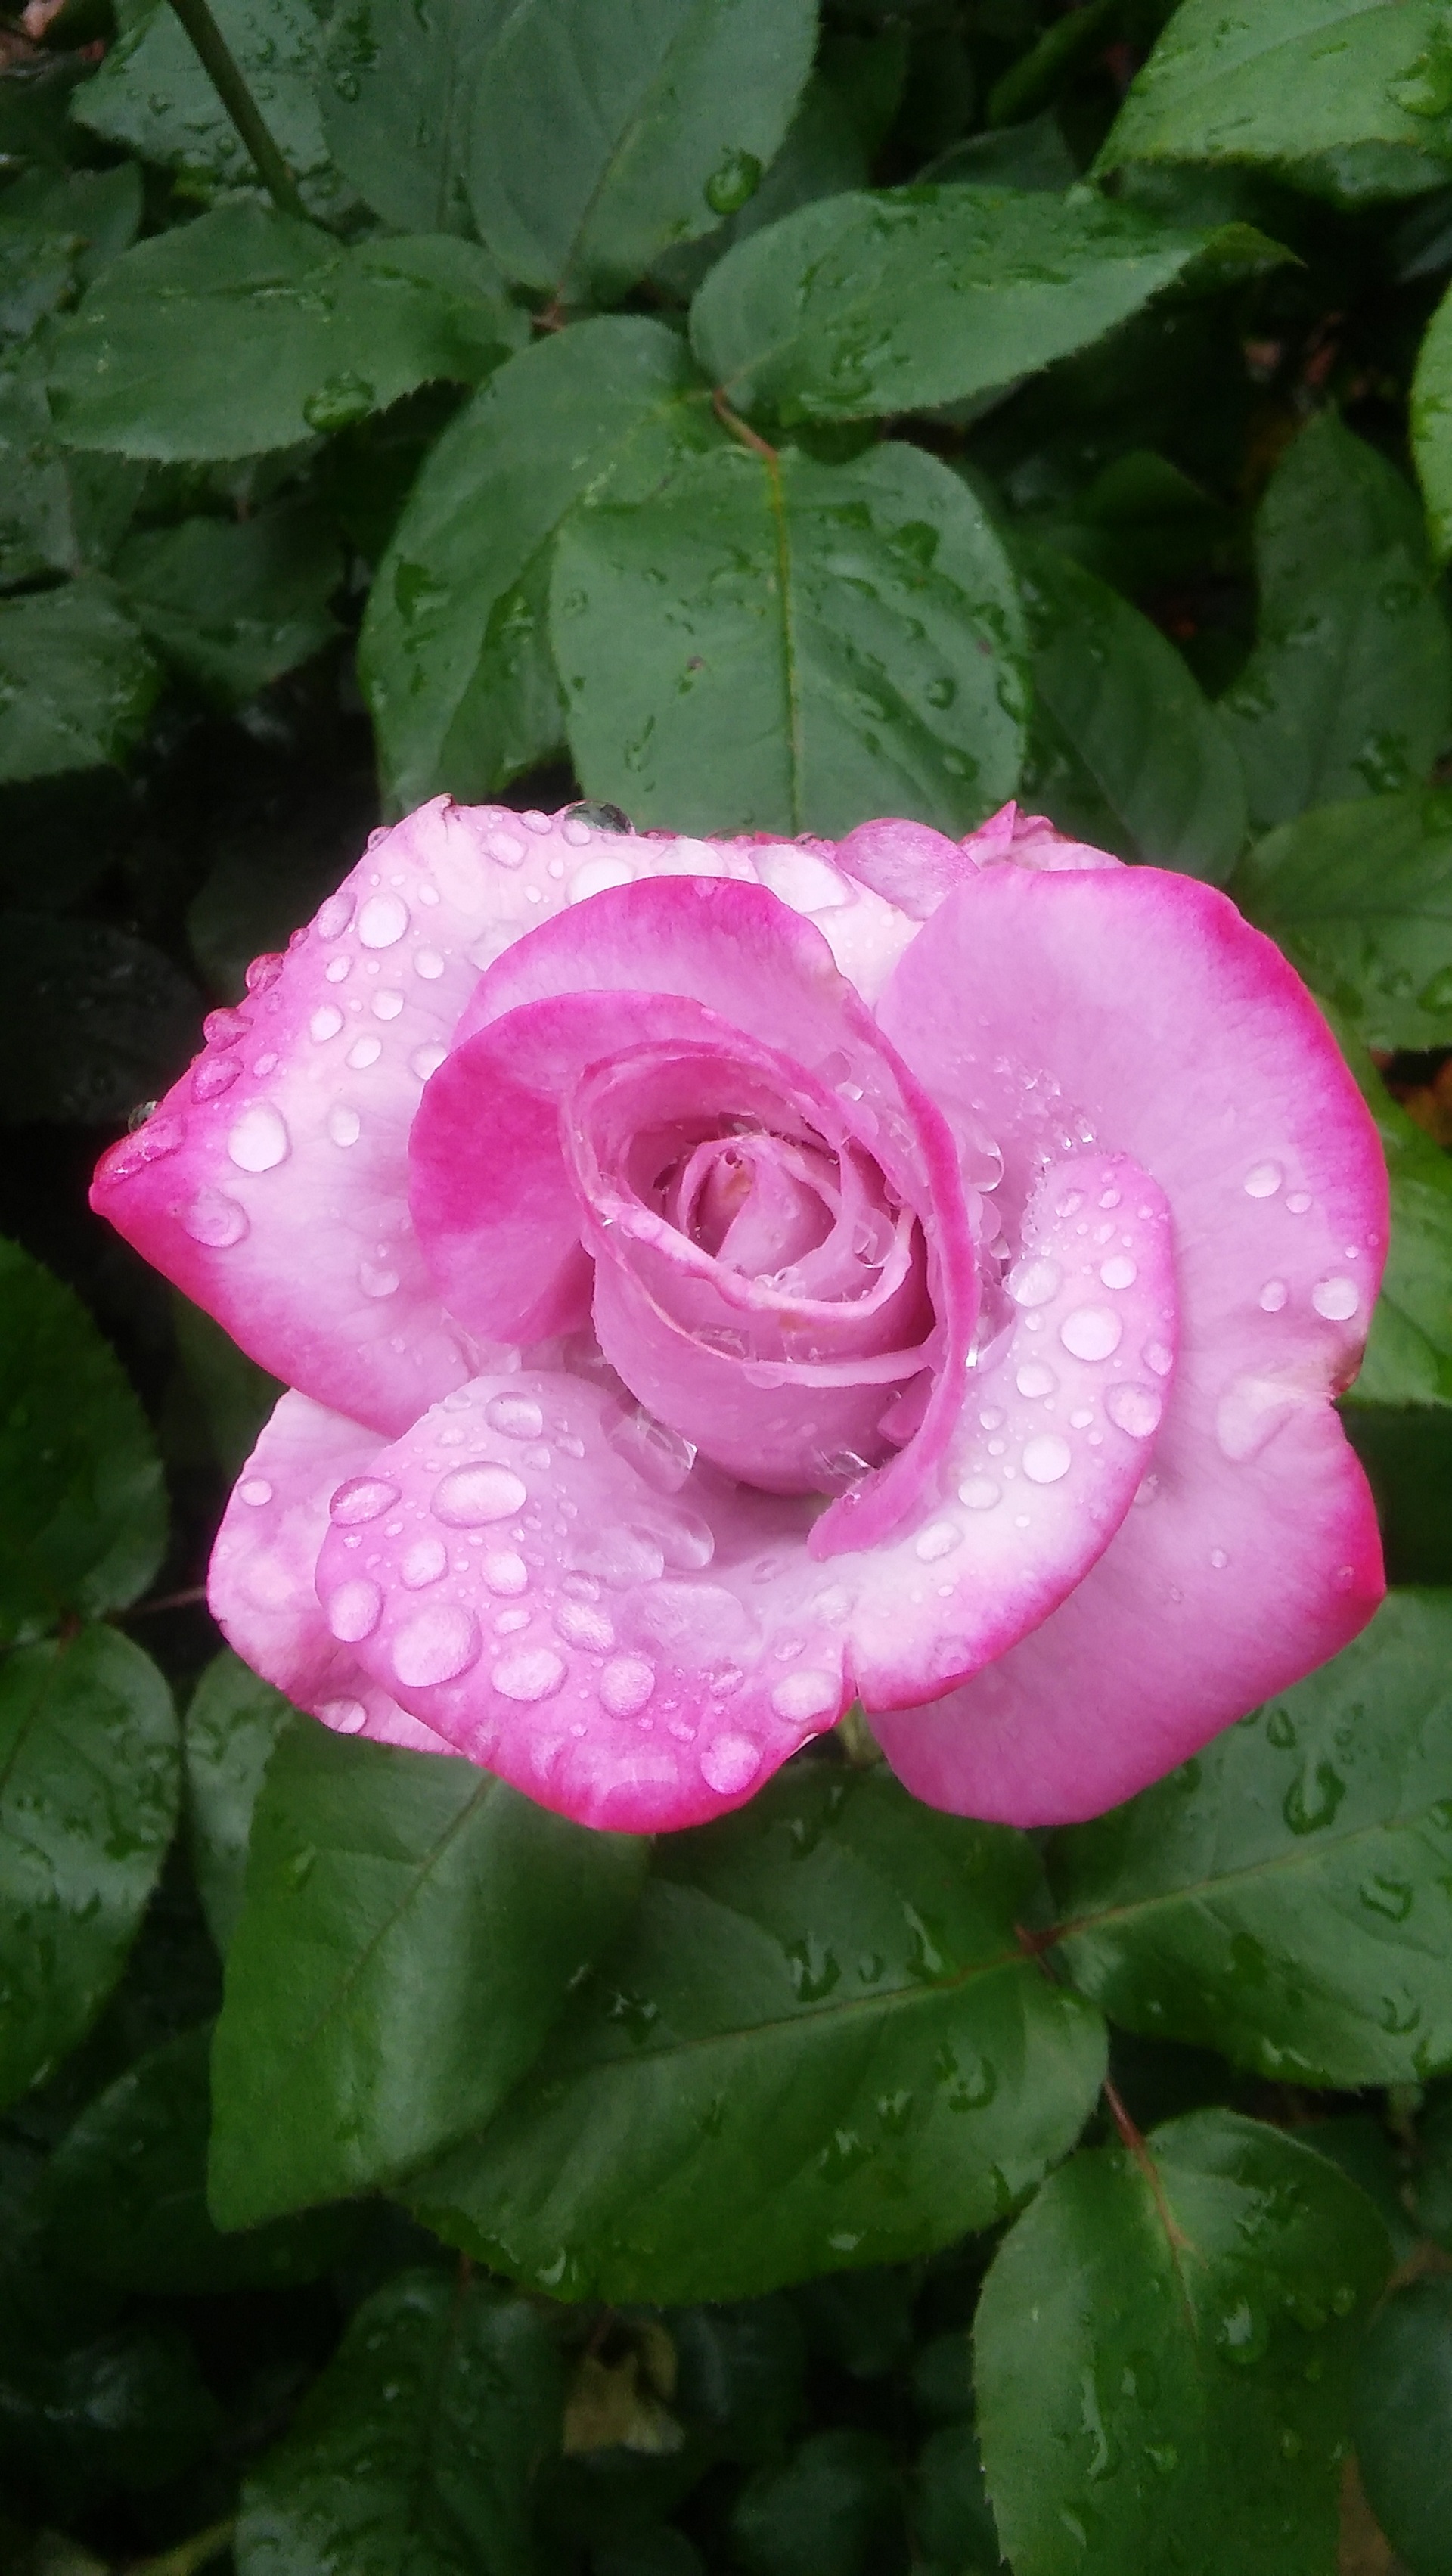
water, nature, blossom, plant, leaf, flower, petal, bloom, wet, summer, floral, love, rose, spring, green, natural, fresh, romantic, botany, garden, pink, flora, shrub, drops, day, pink rose, floribunda, flowering plant, water drops, garden roses, rose family, rosa rugosa, annual plant, land plant, rosa centifolia, rose order